Human Flow

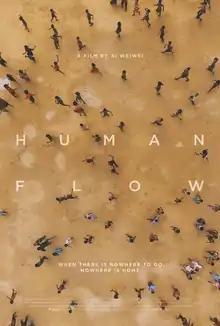
Film poster

Human Flow is a 2017 German documentary film co-produced and directed by Ai Weiwei about the current global refugee crisis. In the film the viewer is taken to over 20 countries to understand both the scale and the personal impact of this massive human migration. It was shot using various technologies, including drones, cameras and iPhones. "Human Flow" was screened in the main competition section of the 74th Venice International Film Festival.